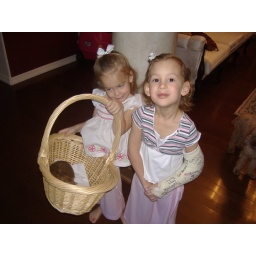
The girls holding the Henry the guinea pig in the basket